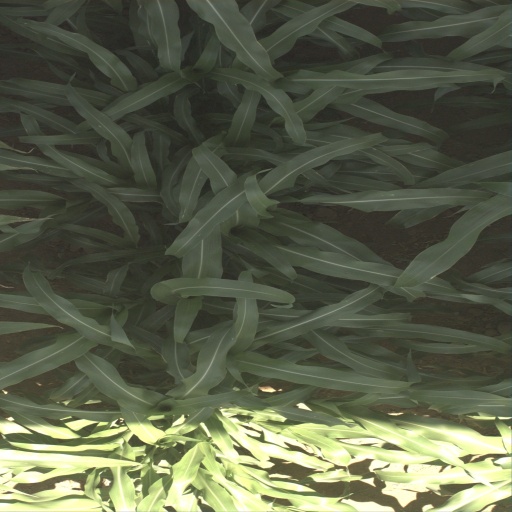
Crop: sorghum